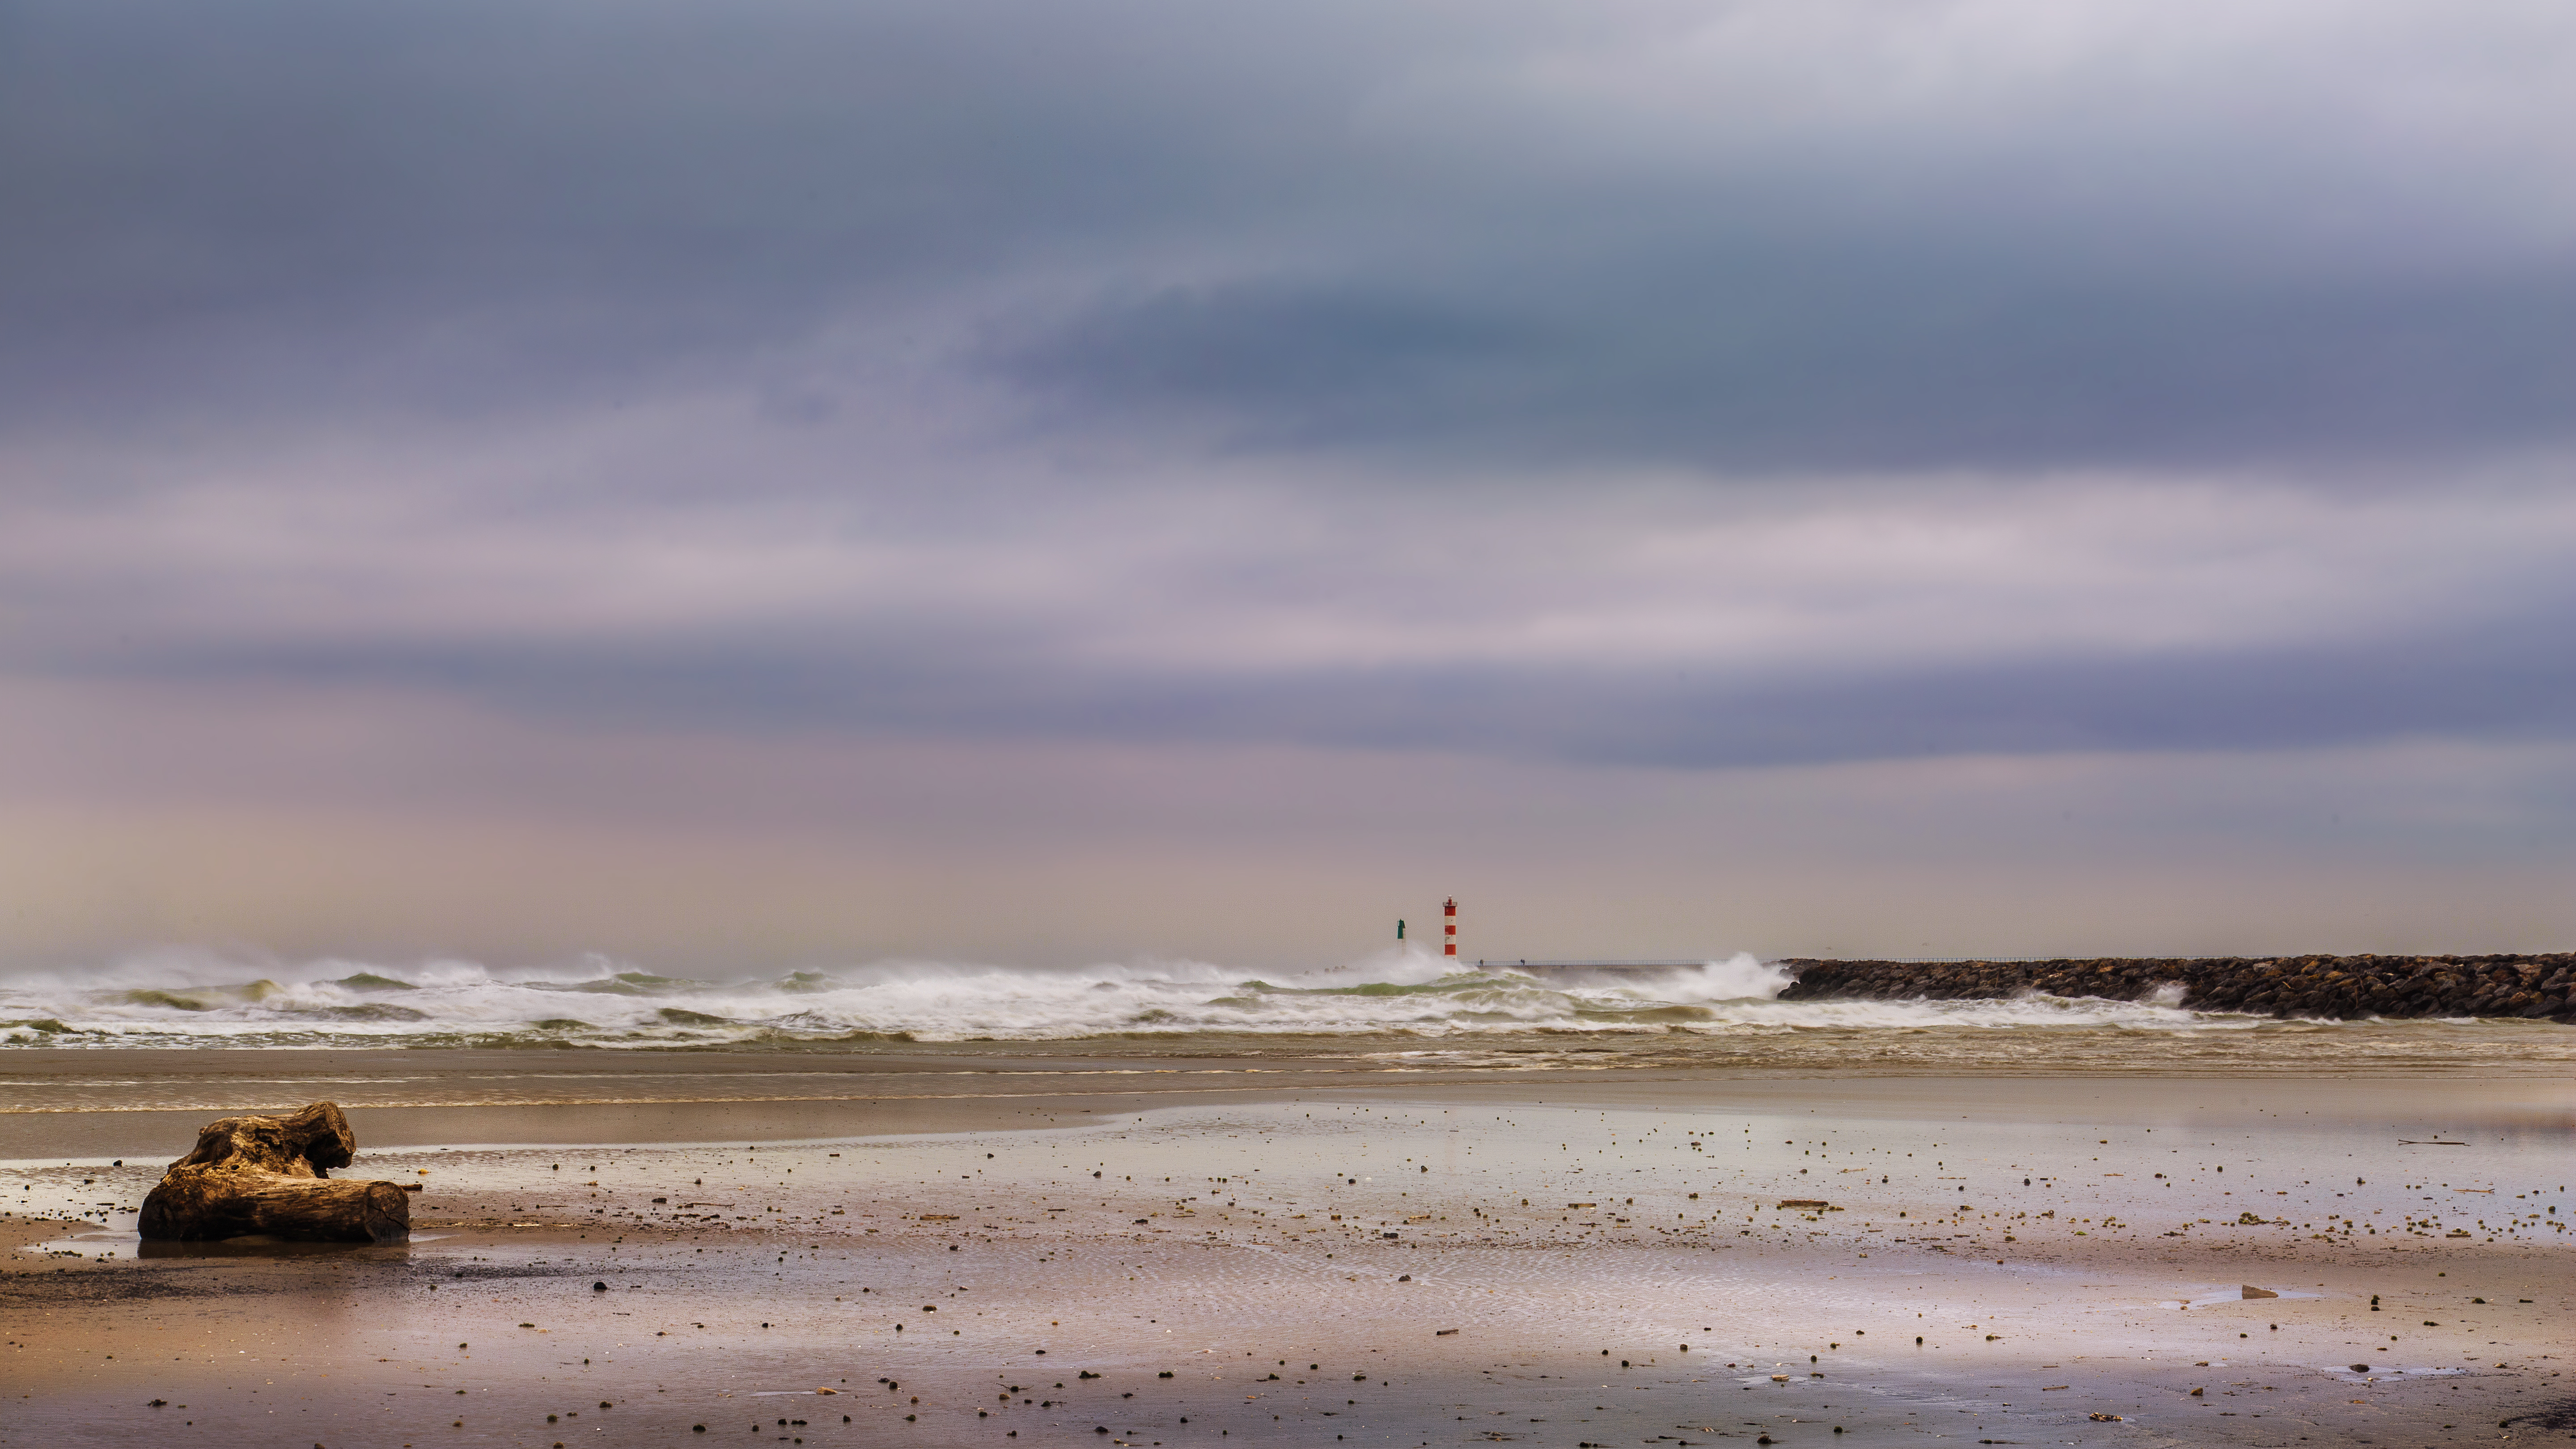
beach, landscape, sea, coast, water, sand, ocean, horizon, snow, cloud, morning, shore, wave, dawn, seascape, weather, material, body of water, waves, plage, wallpaper, phare, waterscape, habitat, portlanouvelle, nouvelle, vieille, mudflat, natural environment, atmospheric phenomenon, wind wave